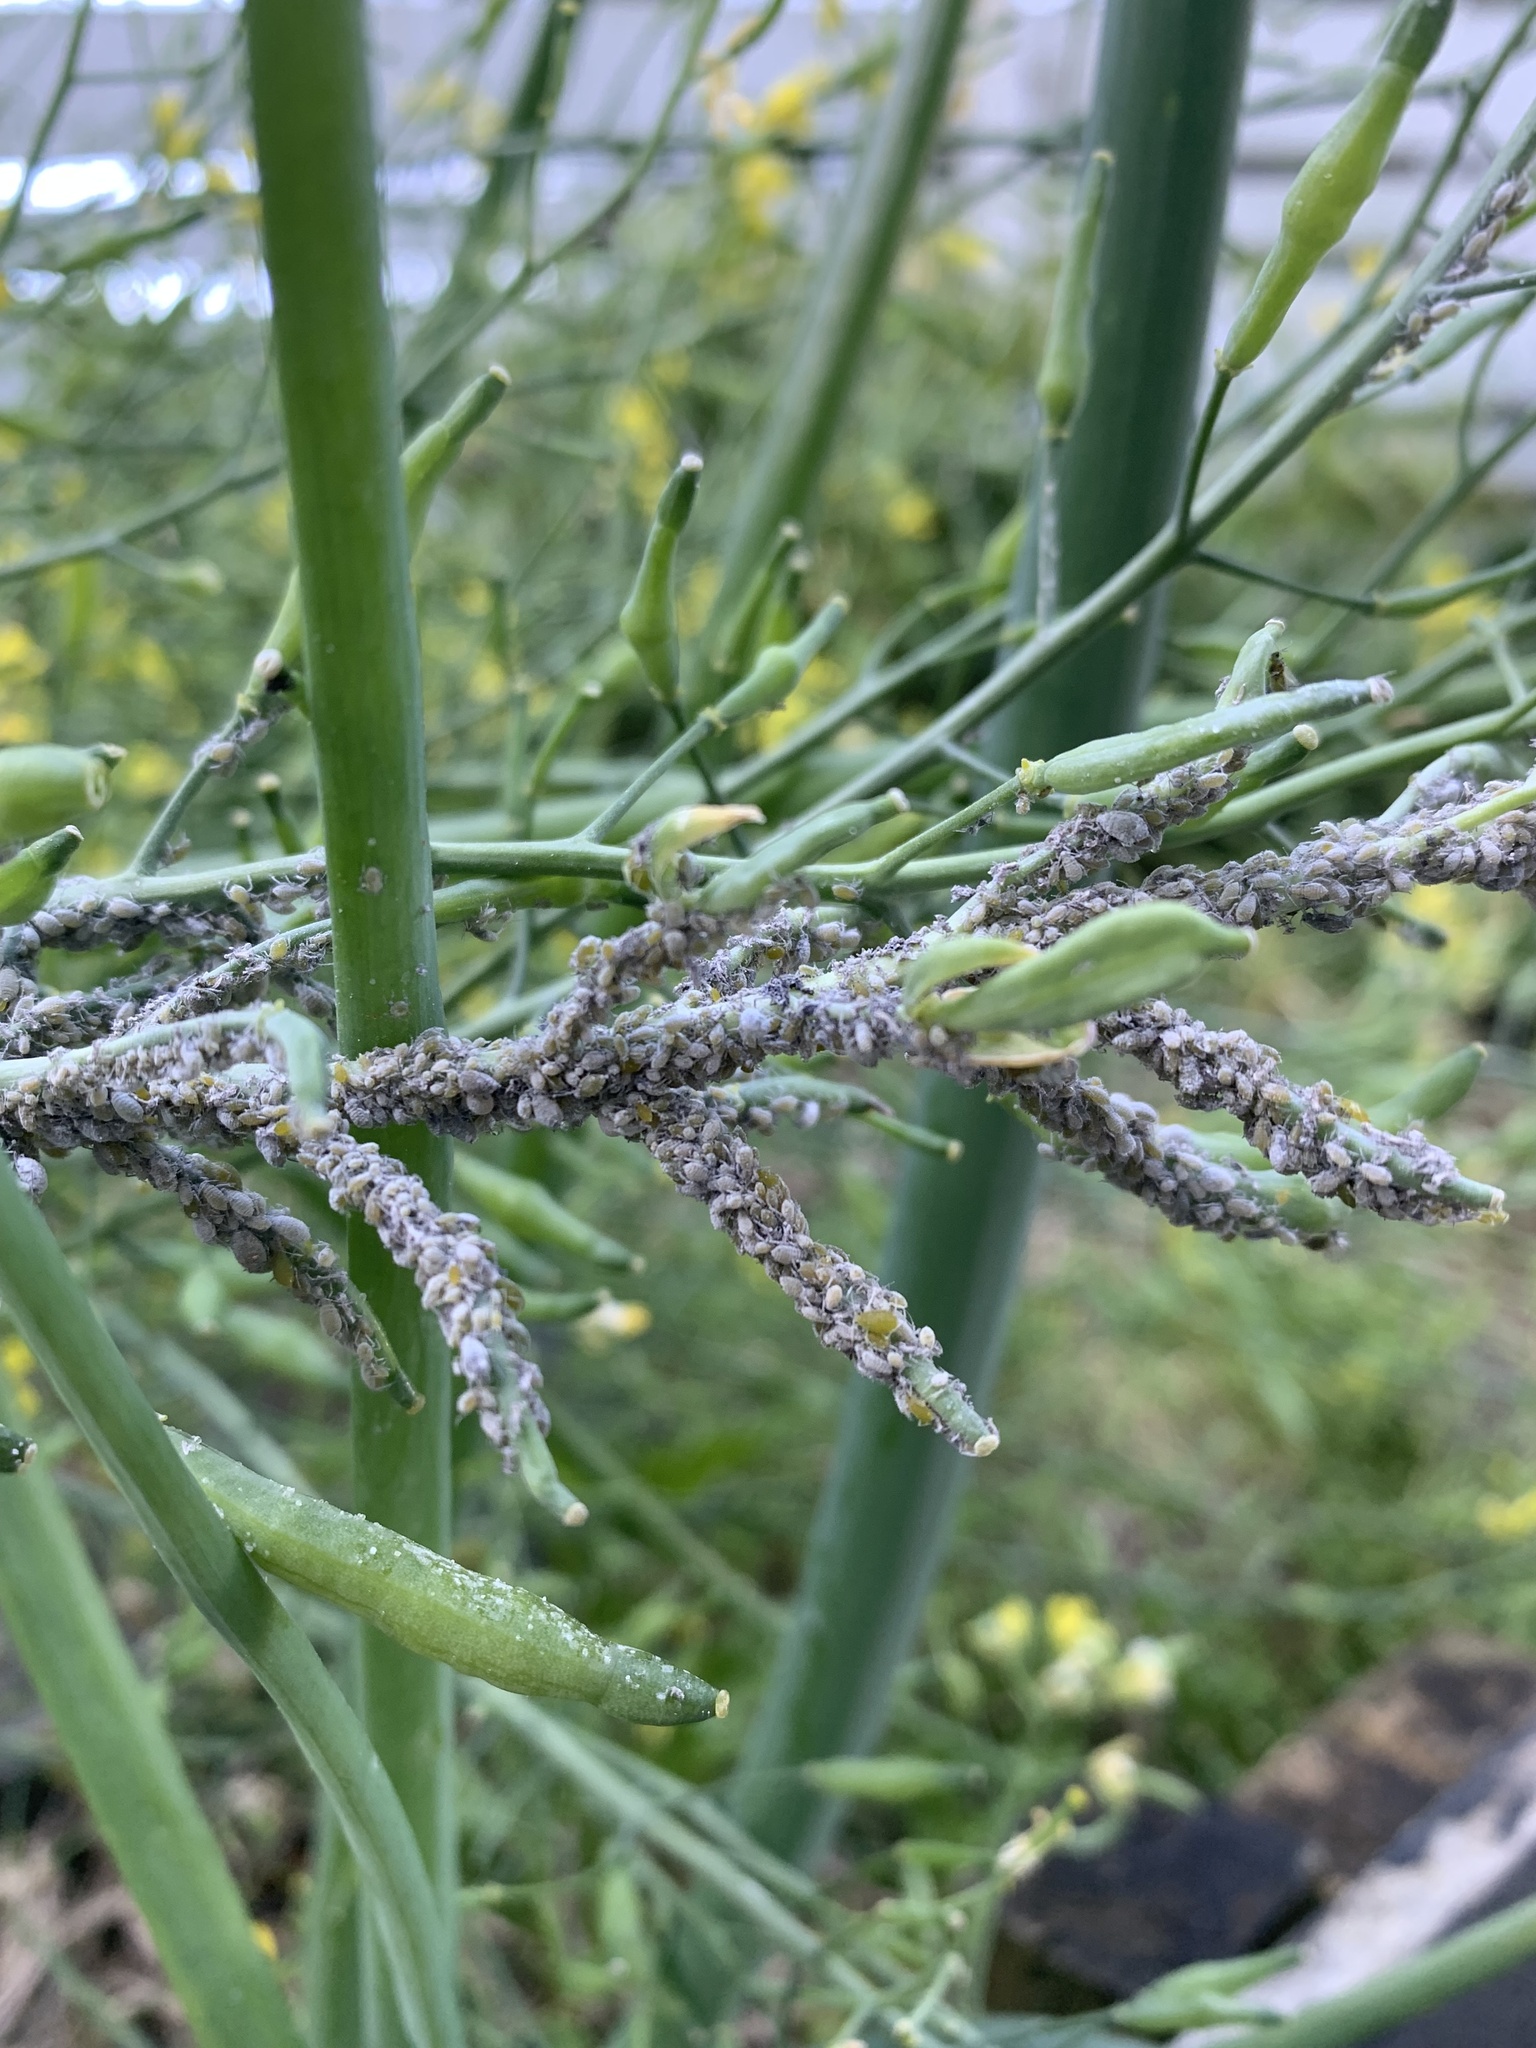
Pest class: cabbage_aphid